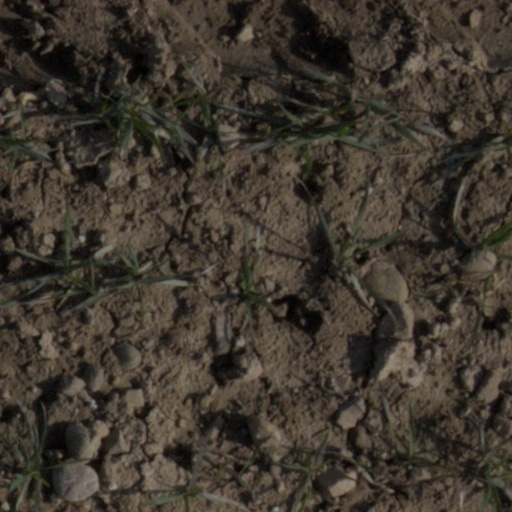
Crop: wheat